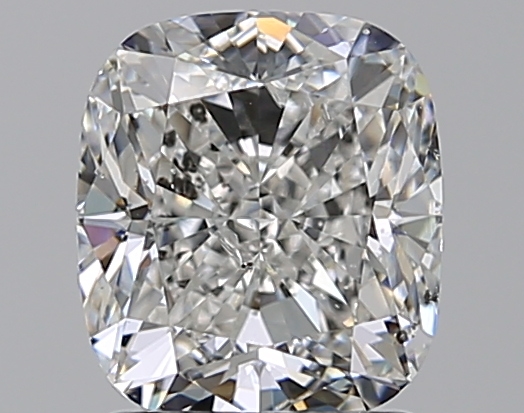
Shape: cushion
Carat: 1.82
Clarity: SI2
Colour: F
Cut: EX
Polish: EX
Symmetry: EX
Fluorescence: ST
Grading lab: GIA
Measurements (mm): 7.26 x 6.45 x 4.49